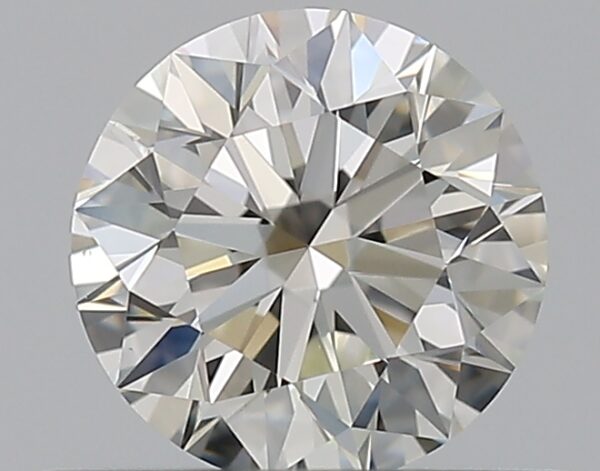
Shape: round
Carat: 0.5
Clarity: VS1
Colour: I
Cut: EX
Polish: EX
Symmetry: EX
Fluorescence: N
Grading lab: GIA
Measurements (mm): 5.04 x 5.07 x 3.17